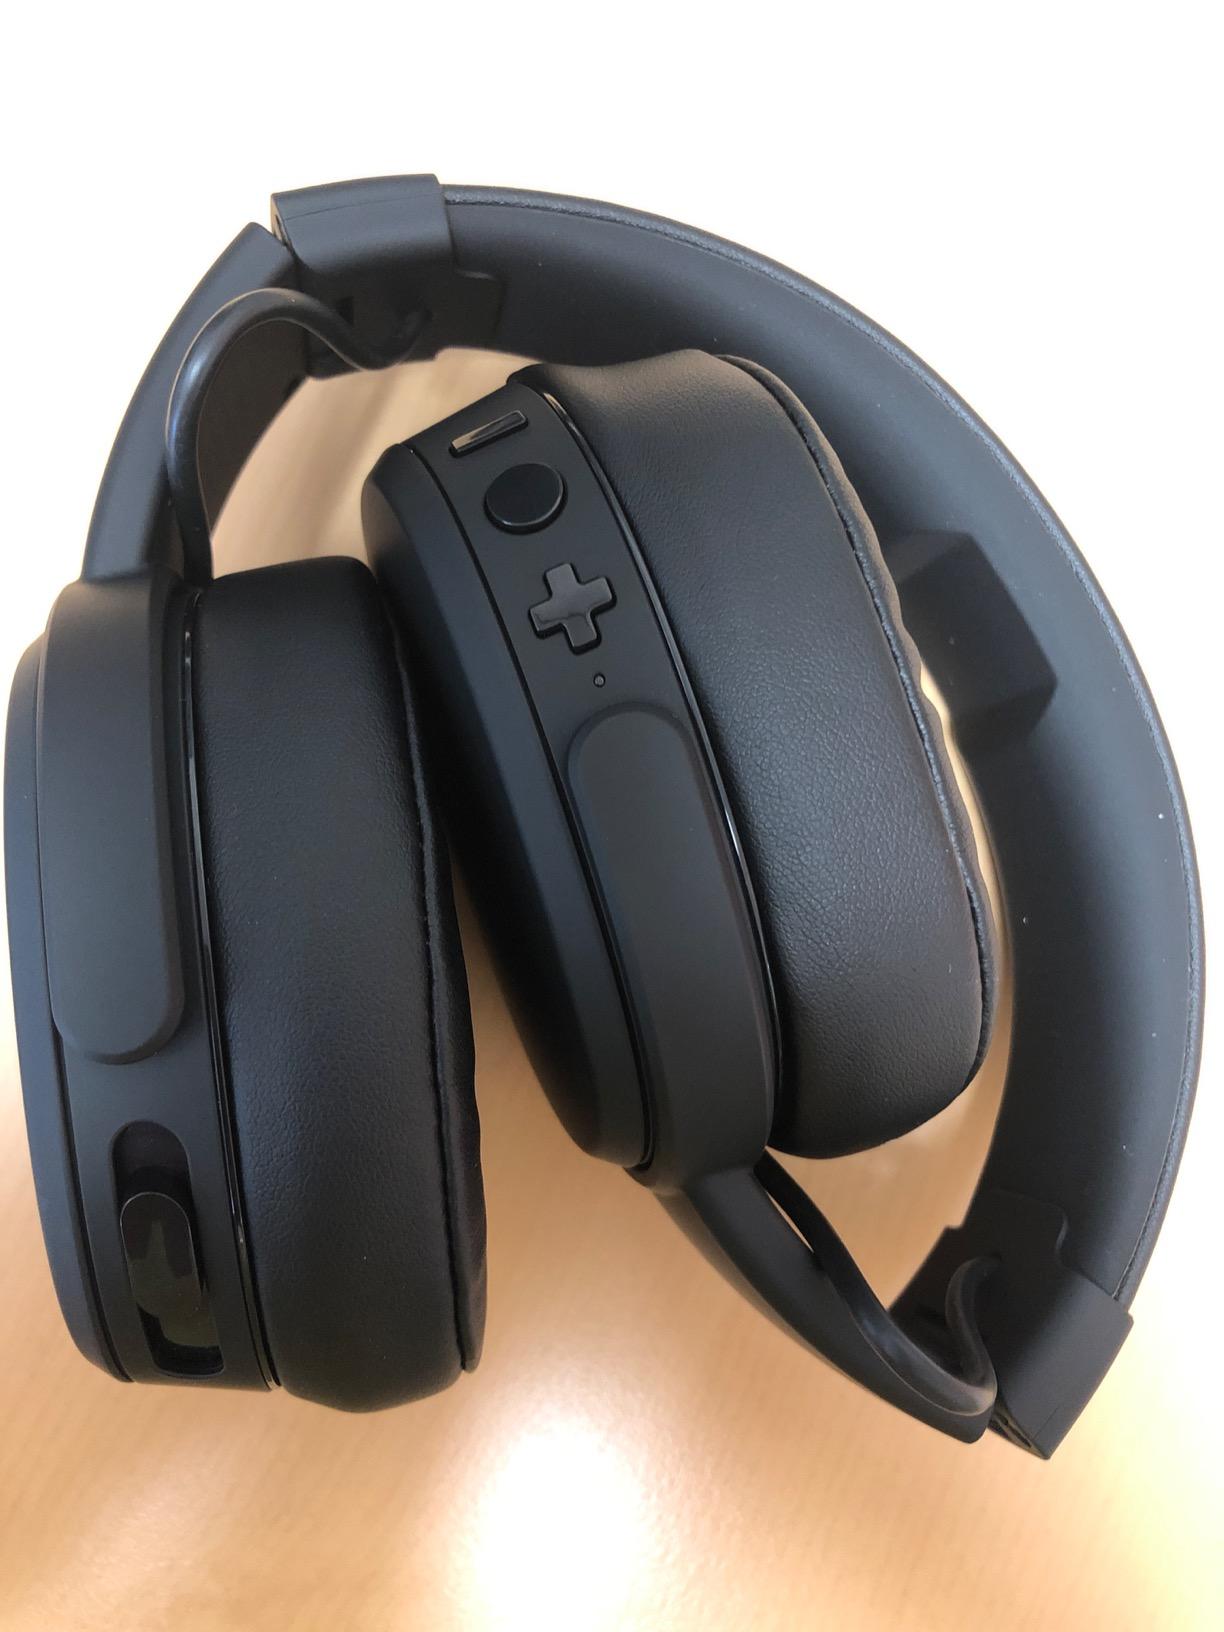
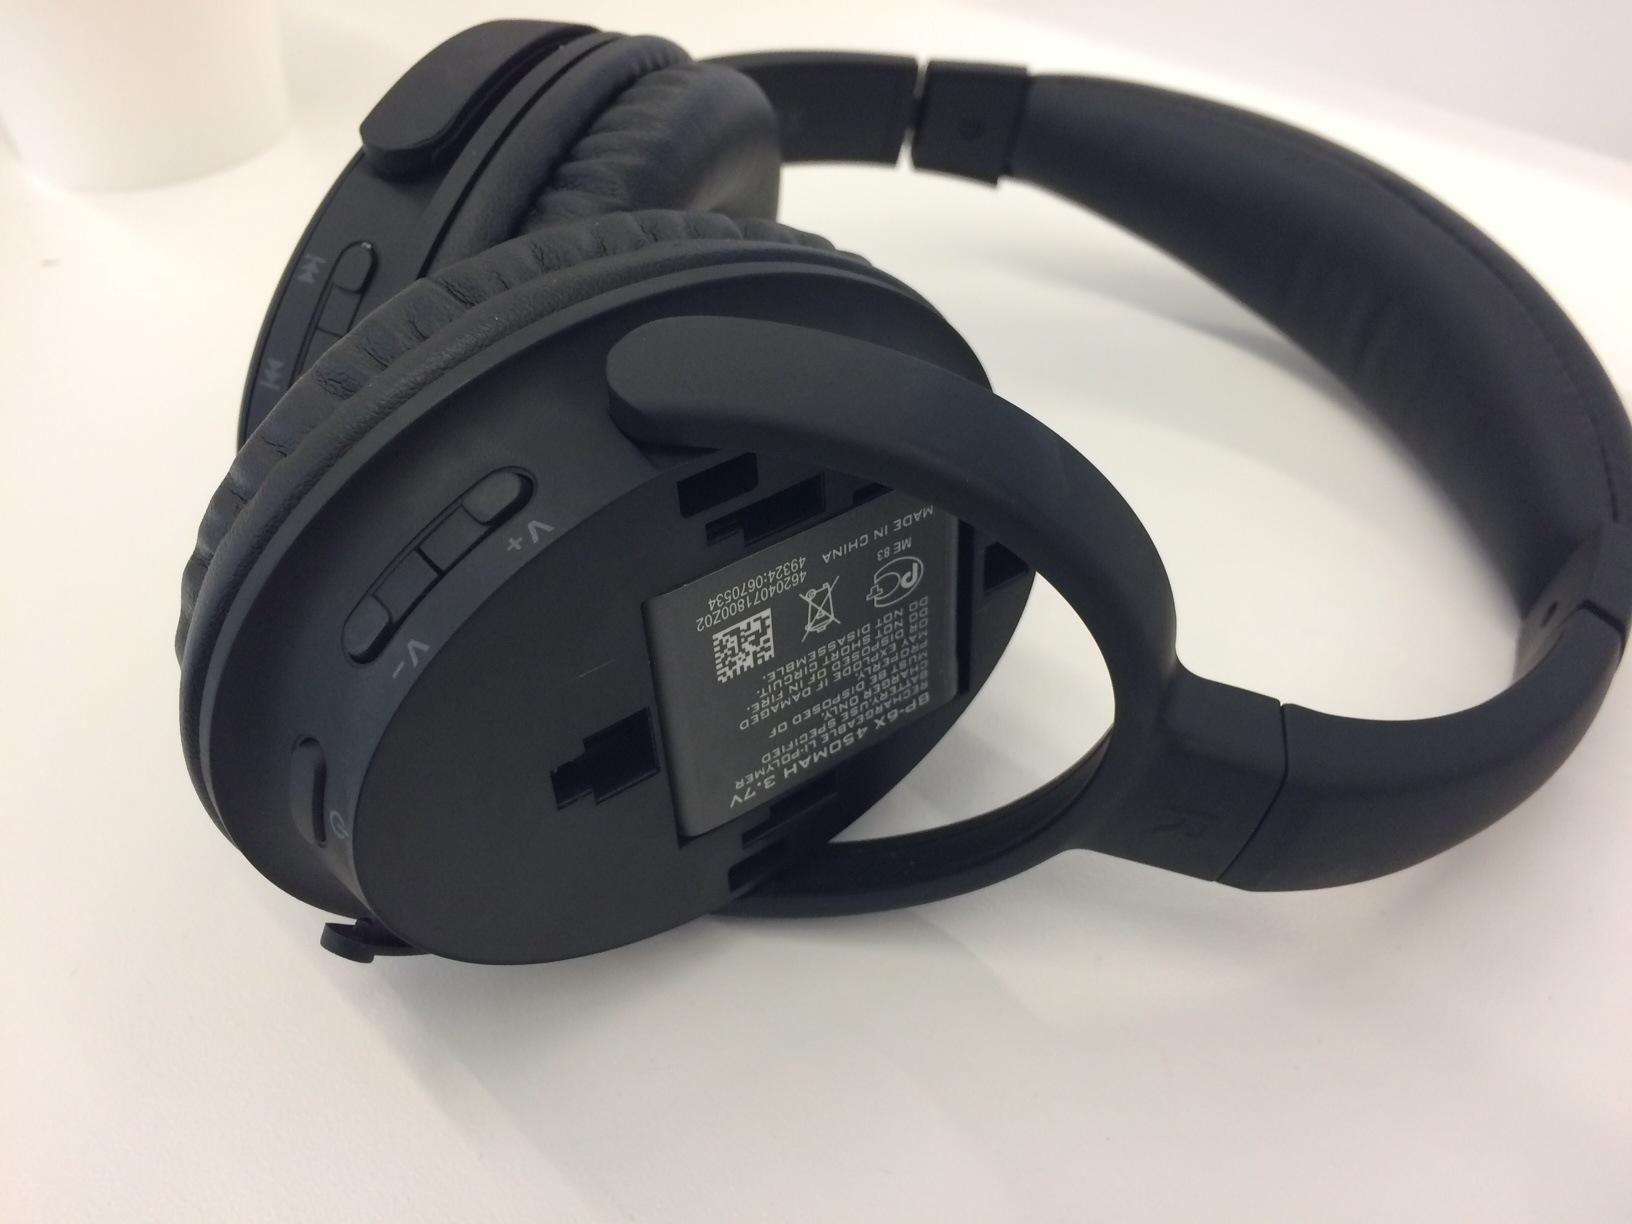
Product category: headphones
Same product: no